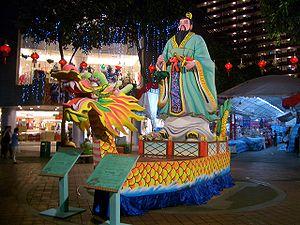
La fête des bateaux-dragons, ou fête du double cinq, est une fête chinoise marquant l'entrée dans les chaleurs de l'été et commémore la mort de Qu Yuan. Elle a lieu le cinquième jour du cinquième mois lunaire, soit fin mai ou début juin dans le calendrier grégorien.